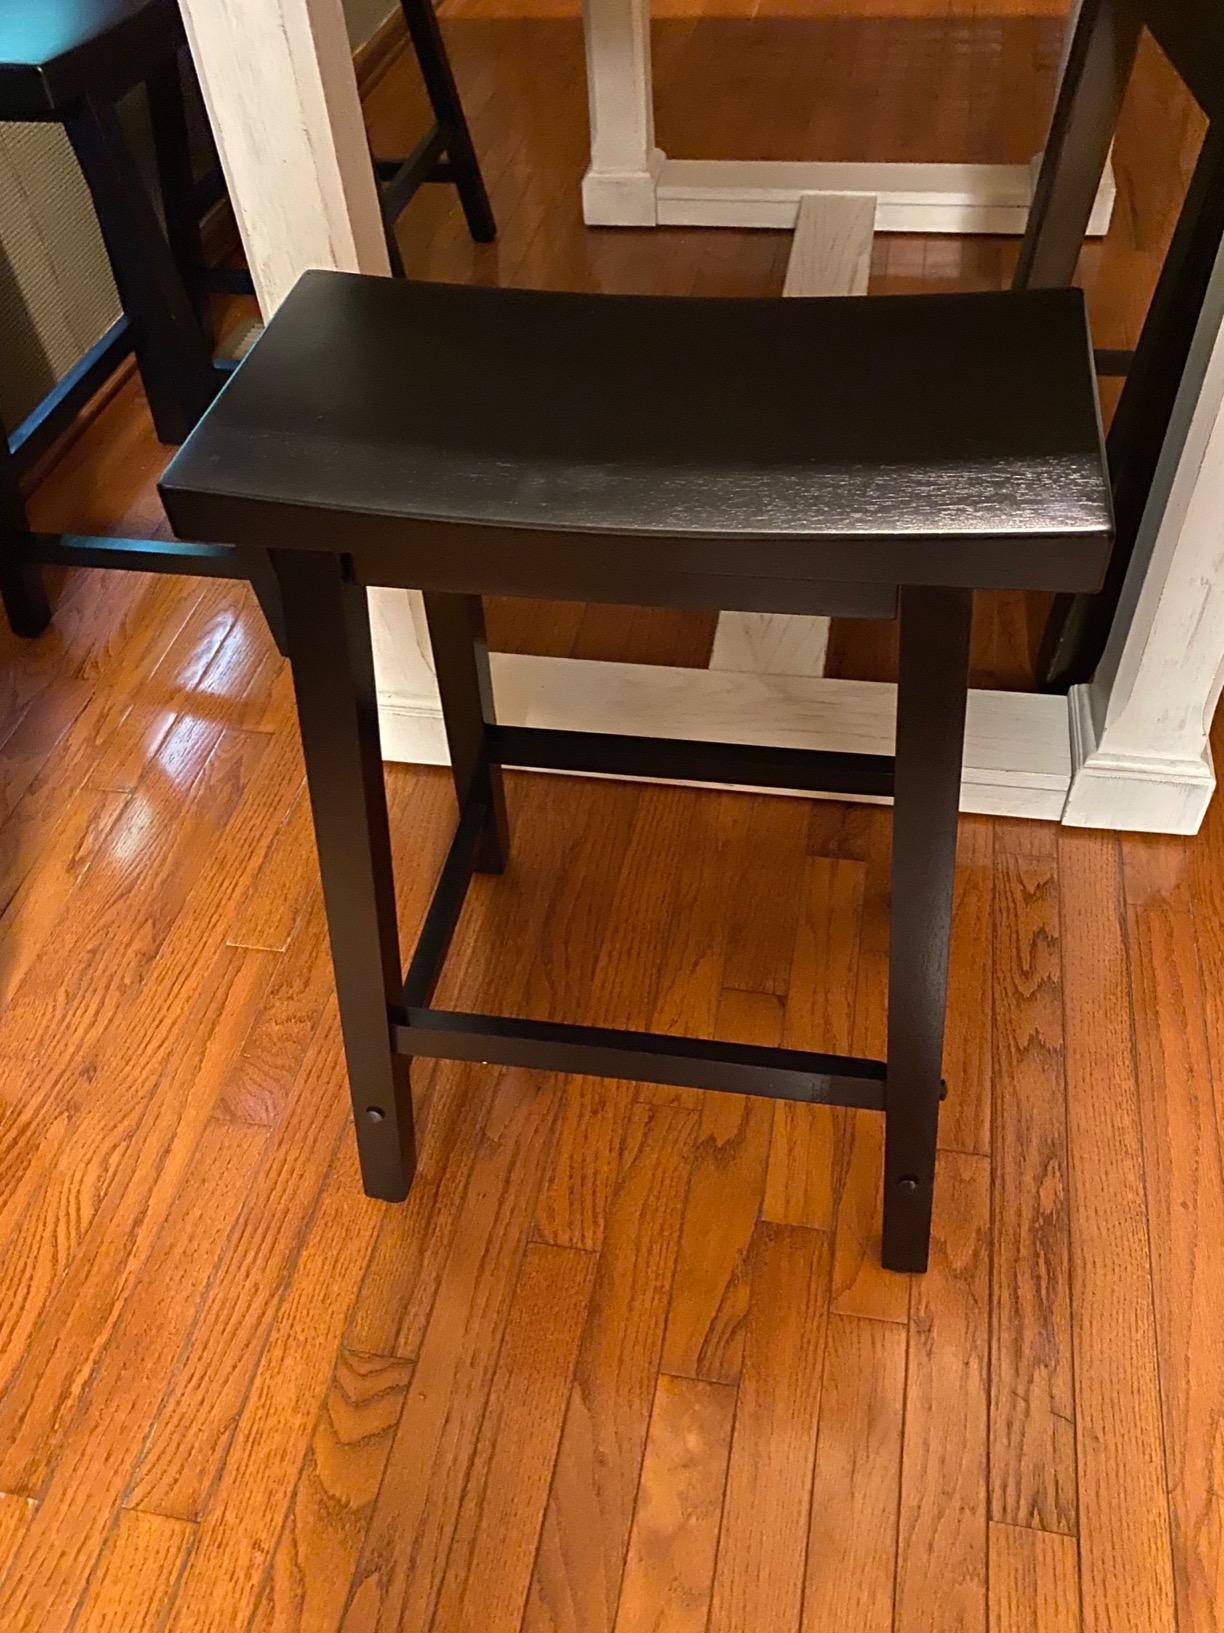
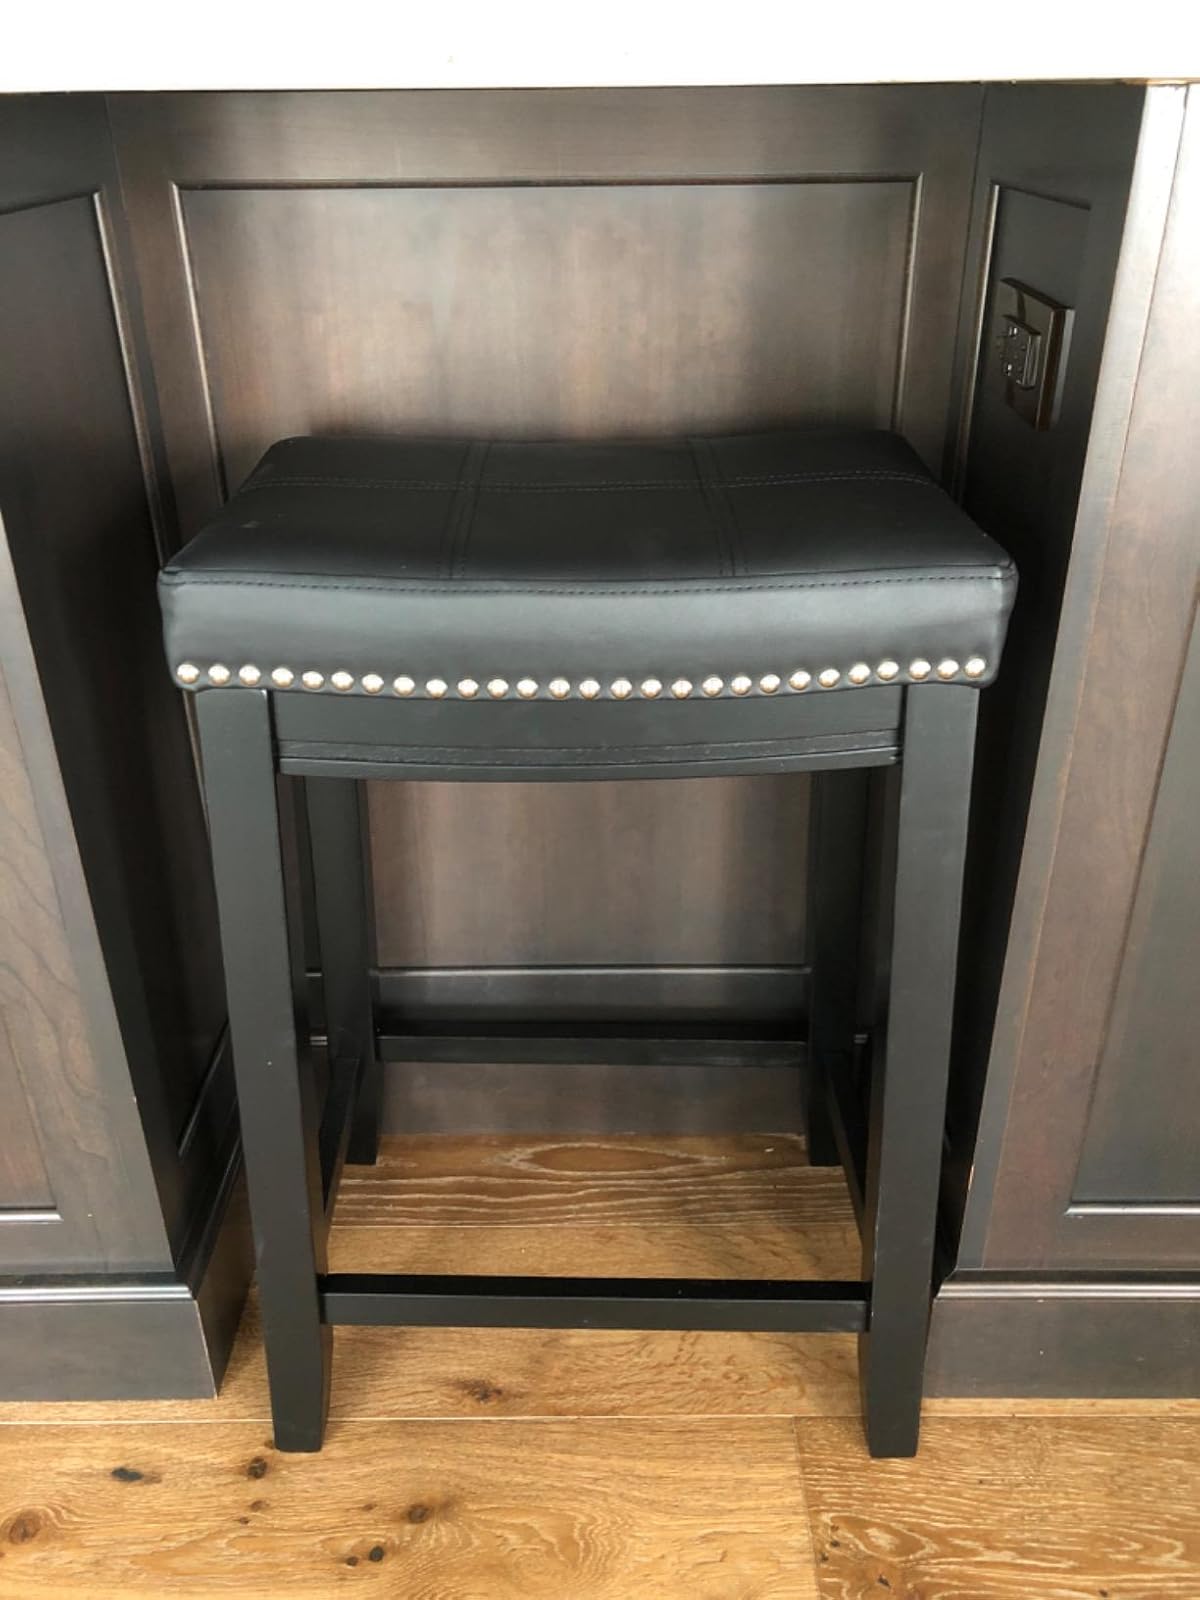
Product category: stool
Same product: no